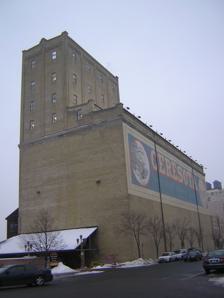
Building: Ceresota Building
Country: United States of America
Year built: 1908
United States historic place Northwestern Consolidated Milling Company Elevator A U.S. Historic district Contributing property Show map of Minneapolis–Saint Paul Show map of Minnesota Show map of the United States Location 155 5th Ave. S., Minneapolis, Minnesota , USA Coordinates 44°58′47″N 93°15′35″W / 44.97972°N 93.25972°W / 44.97972; -93.25972 Built 1908 Architect George T. Honstain, Fred W. Cooley Part of St. Anthony Falls Historic District ( ID71000438 ) Designated CP March 11, 1971 Possibly the largest grain elevator ever built of brick , Elevator A could hold one million bushels of grain. Front of the building Industrial wasteland with Ceresota elevator at left, North Star Woolen Mill center, Washburn A Mill at right, Utility building to its left (HAER 1986) On the head house floor above the bins a conveyor runs through a "tripper" which removes the grain and drops it through a hole in the floor to the appropriate bin. (HAER 1986) Basement below the bins, grain empties from a bin through a rectangular spout onto a conveyor on the way to the mills; round ducts and pans are dust collectors. (HAER 1986) Northwestern Consolidated Milling Company Elevator A also known as the Ceresota Elevator and "The Million Bushel Elevator" was a receiving and public grain elevator built by the Northwestern Consolidated Milling Company in 1908 in Minneapolis, Minnesota in the United States . The elevator may have been the largest brick elevator ever constructed (brick construction being relatively uncommon) and ran on electricity. The elevator was the source for the Crown Roller Mill and Standard Mill. Those mills closed in the 1950s but the elevator continued in use for grain storage until the mid 1980s. The building is a contributing property of the St. Anthony Falls Historic District listed in the National Register of Historic Places in 1971. For this article north is toward the river. Elevator operation The Ceresota Elevator stored grain for use in the Crown and Standard flour mills. It had 57 bins, 93 feet (28 m) high and almost all were square. The bin structure, like the building, was brick. There were also vertical spaces for a passenger elevator, stairs and three bucket elevators. Grain came in to the elevator in railroad box cars to a train shed on the north side of the elevator. Grain was dropped into a pit and conveyed to one of two bucket elevators ("legs") that lifted the grain to the head house above the bins. Grain was weighed and cleaned and the grain placed on conveyors on the head house floor above the bins. A moveable "tripper" removed the grain from the conveyor and dropped it through a hole in the floor to the appropriate bin. For grain that is milled, the grain was emptied  out the bottom of a bin to a conveyor to another bucket elevator to the head house. The grain was weighed  and sent to an outside overhead conveyor bridge from the head house to the Crown or Standard Mill. Flour milling ended at the Standard Mill in 1948 and at the Crown Mill in 1953. The elevator ran on electricity, probably from the Crown Mill boiler plant addition. The Washburn-Crosby No. 1 Elevator (large diameter concrete elevators adjacent to the Washburn A mill) which was built at about the same time operates substantially the same. Whitney Mill Quarter Redevelopment The west bank waterpower area was an industrial wasteland in the mid 1980s. Minneapolis bought the Washburn Elevator #2 and 3 in 1987, the last  railroad user, with tracks running past the Ceresota elevator..The elevator was closed. Substantial infrastructure needed to be added to redevelop the area. The whole block, including Ceresota, was redeveloped by the Hayber Development Group with the last of the property being acquired in 1985. Financing included tax increment financing and a federal grant. Elements of the project were: The Standard Mill was converted (1987) to the luxury Whitney Hotel which closed 2003. It is now (2007) Whitney Lofts. The Crown Roller Mill was nearly demolished after a disastrous 1983 fire that nearly destroyed the building. The walls were repaired and a new mansard roof built. A new interior was built in the shell of the building. The mill and attached boiler house were converted to office space. The Minneapolis Boiler Works Building (west of the Ceresota elevator) was demolished in 1985 and is now a plaza. The east end of the building had been demolished in 1908 to make way for the Ceresota Elevator. On the far corner, north of the Standard mill, was the Washburn-Crosby Complex, Garage, built 1915. It was razed 1985 and replaced with a  plaza over underground parking. In 1987 the Ceresota elevator was converted to 92,081 square feet (8,555 m 2 ) of office space. The car shed and bridge conveyors were removed. The vertical bin structure was removed and floors added without destroying the building walls. Windows were added to the north wall. The south wall was left intact, with the huge iconic Ceresota sign (no windows). That resulted in problems for daylight inside. The interior has a large atrium with skylights above. About 2015 the building was converted to Millers Landing Senior Living. Before the work above, the buildings were documented to Historic American Engineering Record standards. Conversion was sensitive to the building history and the remaining buildings are still contributing properties to the historic district. See also United States portal Northwestern Consolidated Milling Company St. Anthony Falls Historic District Notes